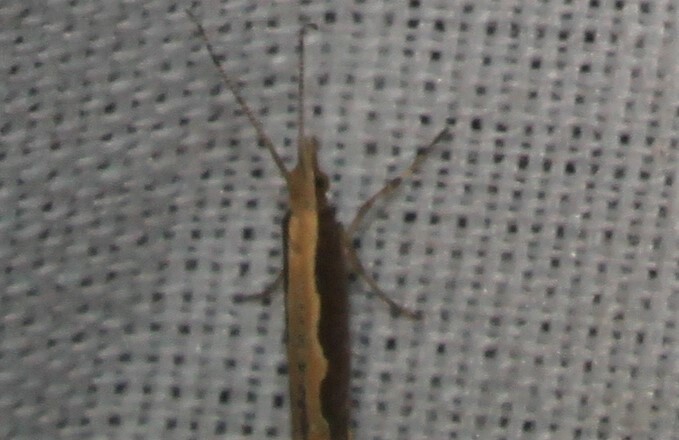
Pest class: diamondback_moth